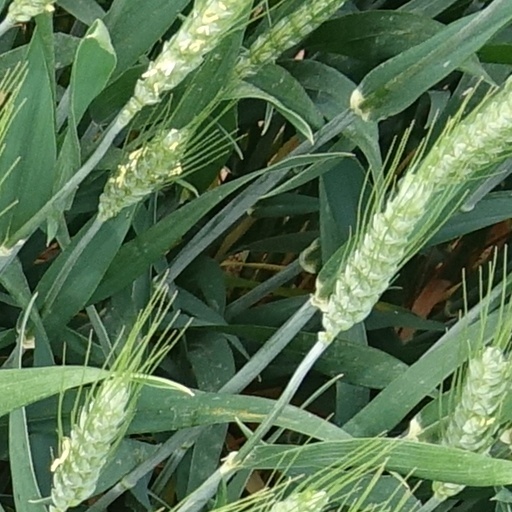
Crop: wheat